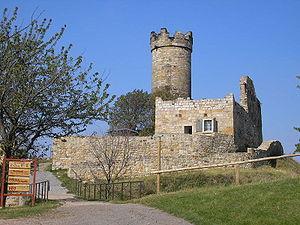
Drei Gleichen est une commune allemande de l'arrondissement de Gotha en Thuringe. Elle a été formée le 1ᵉʳ janvier 2009 par la fusion des anciennes communes de Grabsleben, Mühlberg, Seebergen et Wandersleben.